Babylon

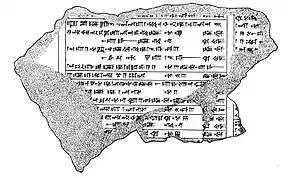
Illustration by Leonard William King of fragment K. 8532, a part of the Dynastic Chronicle listing rulers of Babylon grouped by dynasty

Fulgence Fresnel, Julius Oppert and Felix Thomas heavily excavated Babylon from 1852 to 1854. Much of their work was lost in the Qurnah Disaster, when a transport ship and four rafts sank on the Tigris river in May 1855. They had been carrying over 200 crates of artifacts from various excavation missions, when they were attacked by Tigris river pirates near Al-Qurnah. Recovery efforts, assisted by the Ottoman authorities and British Residence in Baghdad, loaded the equivalent of 80 crates on a ship for Le Havre in May 1856. Few antiquities from the Fresnel mission made it to France. Subsequent efforts to recover the lost antiquities from the Tigris, including a Japanese expedition in 1971–72, have been largely unsuccessful.